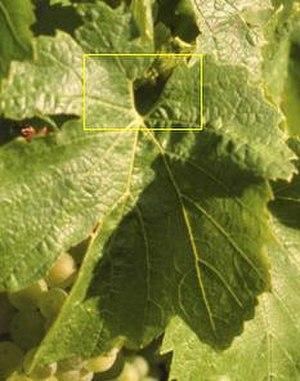
Le chardonnay B est un cépage blanc français. Originaire du vignoble de Bourgogne, il est devenu un cépage international ayant conquis de très nombreux pays producteurs de vin du monde.